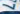
Number: 7